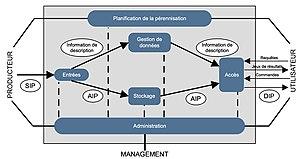
Figure illustrant les six entités fonctionnelles de la norme OAIS.
L'Open Archival Information System ou OAIS est un modèle conceptuel destiné à la gestion, à l'archivage et à la préservation à long terme de documents numériques. La mise au point de l'OAIS a été pilotée par le Consultative Committee for Space Data Systems. L'OAIS est enregistré comme norme ISO sous la référence 14721:2012.